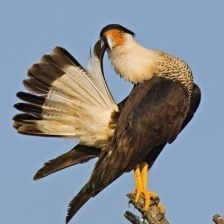
Species: CRESTED CARACARA
Scientific name: CARACARA CHERIWAY